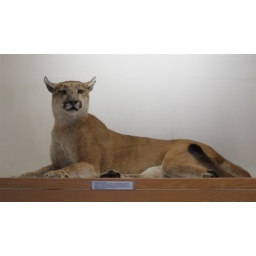
A stuffed cat in a glass case at the ranger station.